Suiyang County

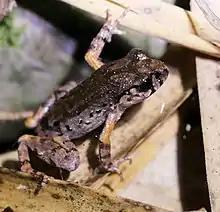
Suiyang has a frog named after it, "Leptobrachella suiyangensis"

Suiyang County is divided into 1 subdistrict, 12 towns and 2 townships: